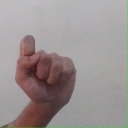
अक्षर: घ